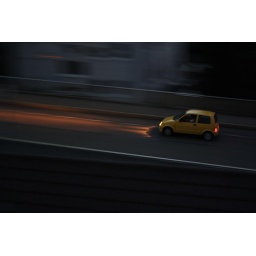
A small car lonely on the road late in the evening, hurrying back home